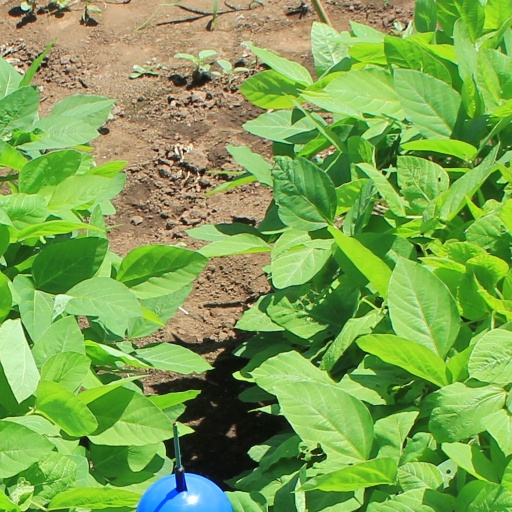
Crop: soybean